Jean Baptiste Vanmour

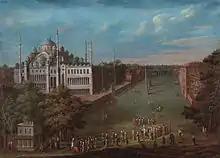
"The Grand Vizier is crossing the Atmeydan Square"

Painting audiences with the Sultan became Van Mour's speciality; he only had to change the setting and a few faces. Van Mour worked with assistants to fulfill all his obligations. In 1725 he was granted the extraordinary title of "Peintre Ordinaire du Roy en Levant" in recognition of both his and the Levant's importance to the French government.